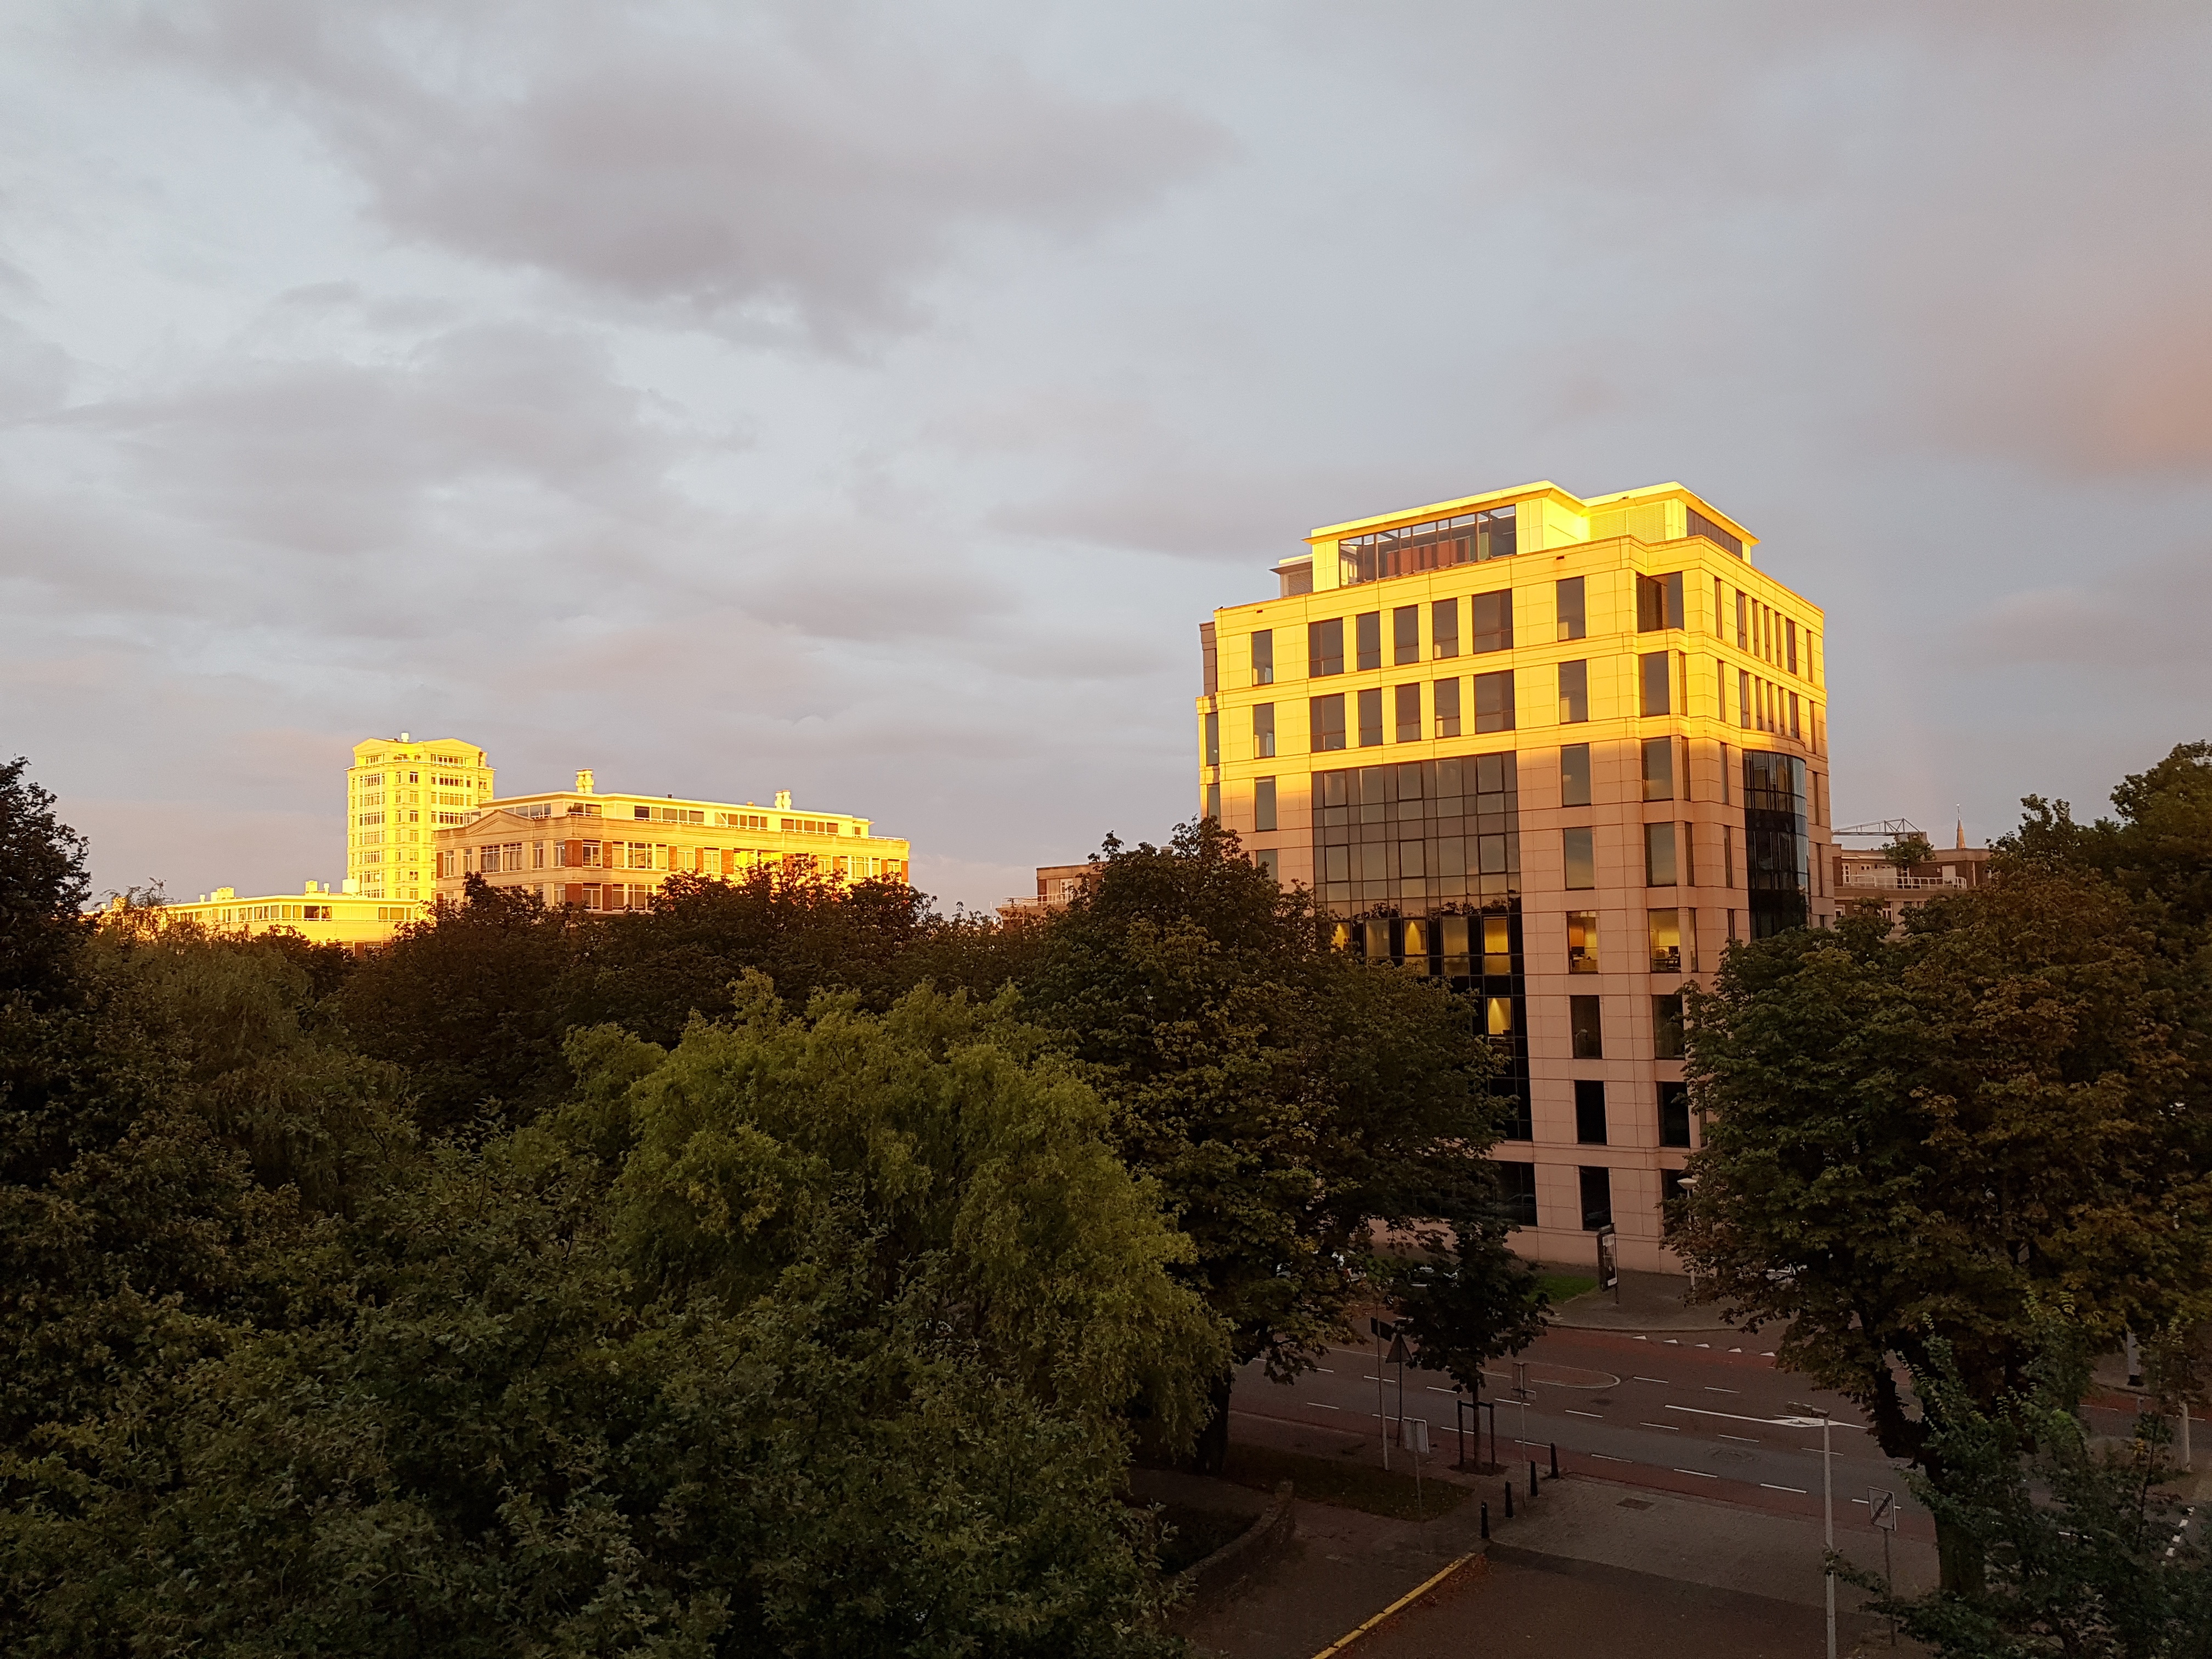
architecture, sunset, skyline, morning, city, skyscraper, cityscape, downtown, dusk, evening, landmark, tower block, neighbourhood, urban area, residential area, human settlement, metropolitan area